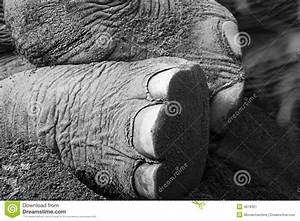
Label: elephant